Winning hearts and minds

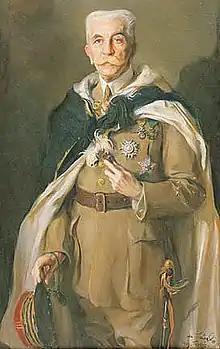
The term "hearts and minds" was first used by French general Hubert Lyautey.

The use of the term "hearts and minds" to reference a method of bringing a subjugated population on side, was first used by French general and colonial administrator Hubert Lyautey as part of his strategy to counter the Black Flags rebellion during the Tonkin campaign in 1895. The term has also been attributed to Gerald Templer's strategy during the Malayan Emergency.